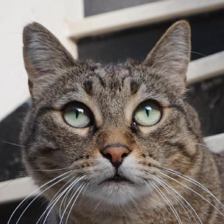
Label: animals